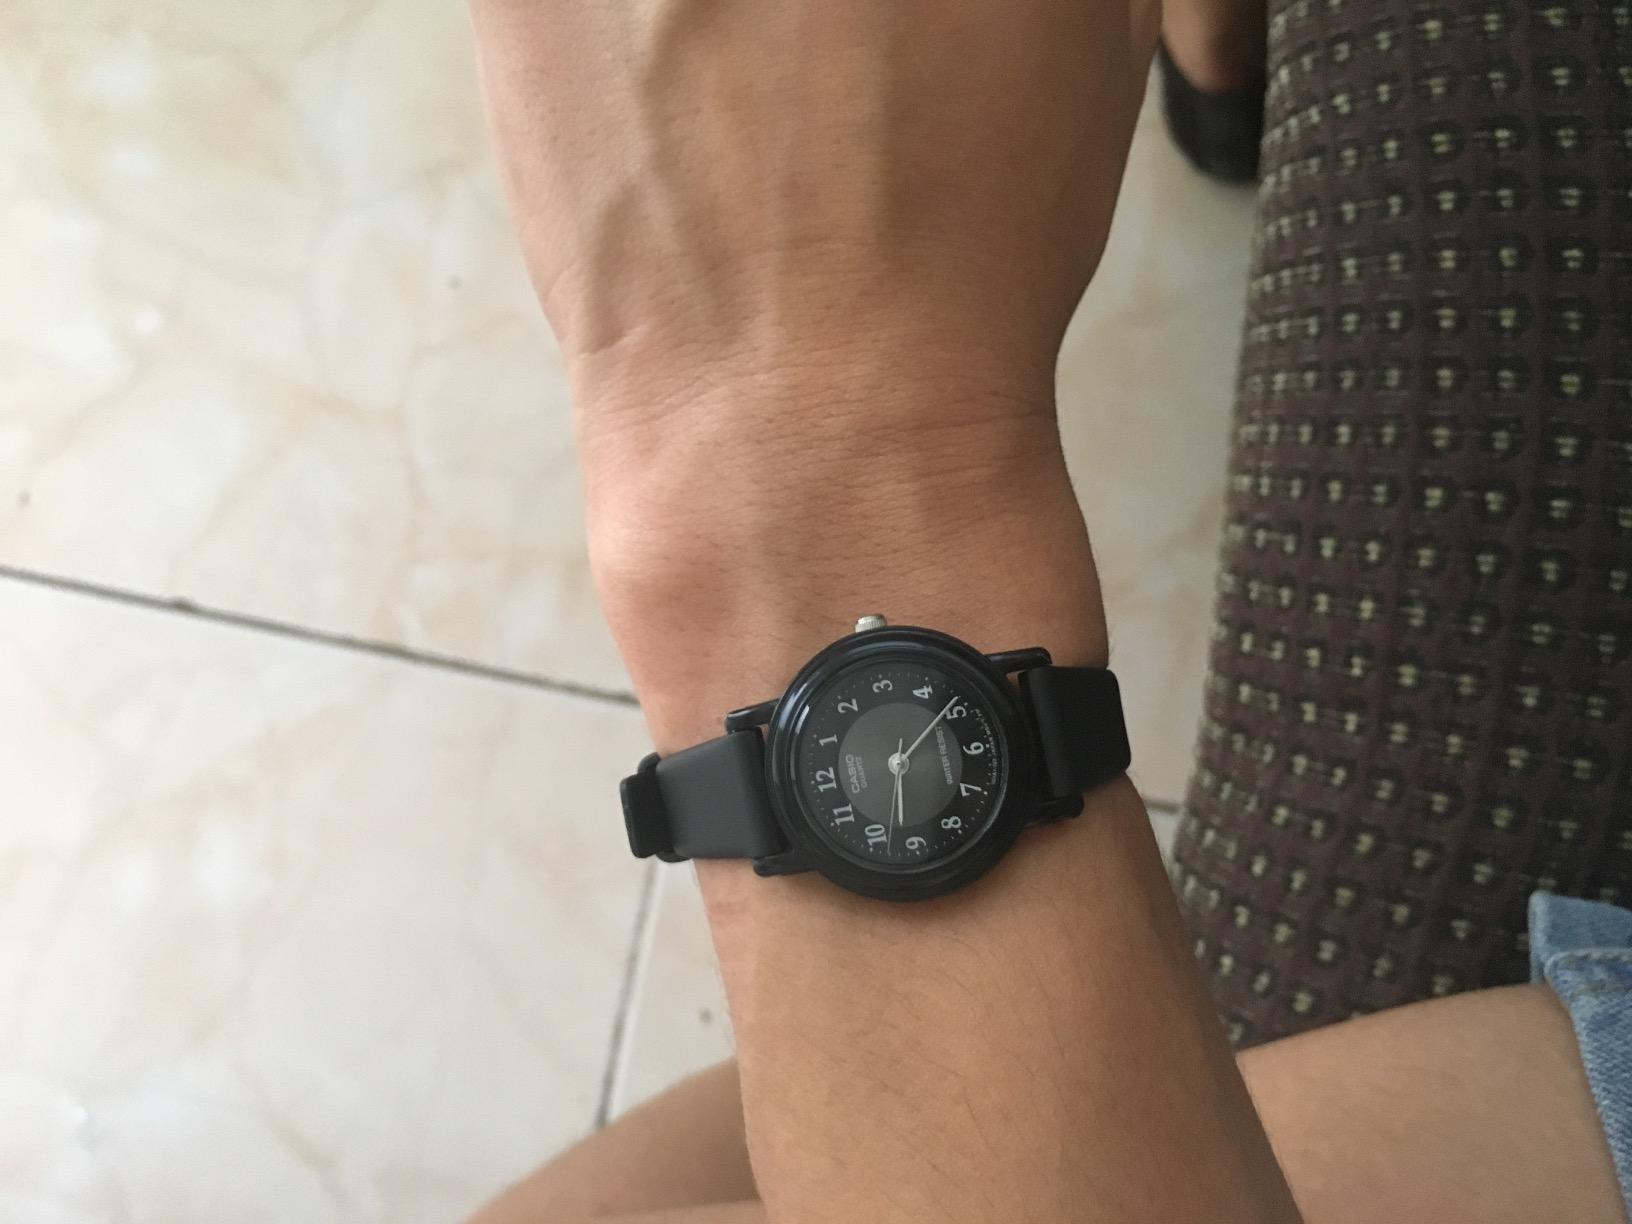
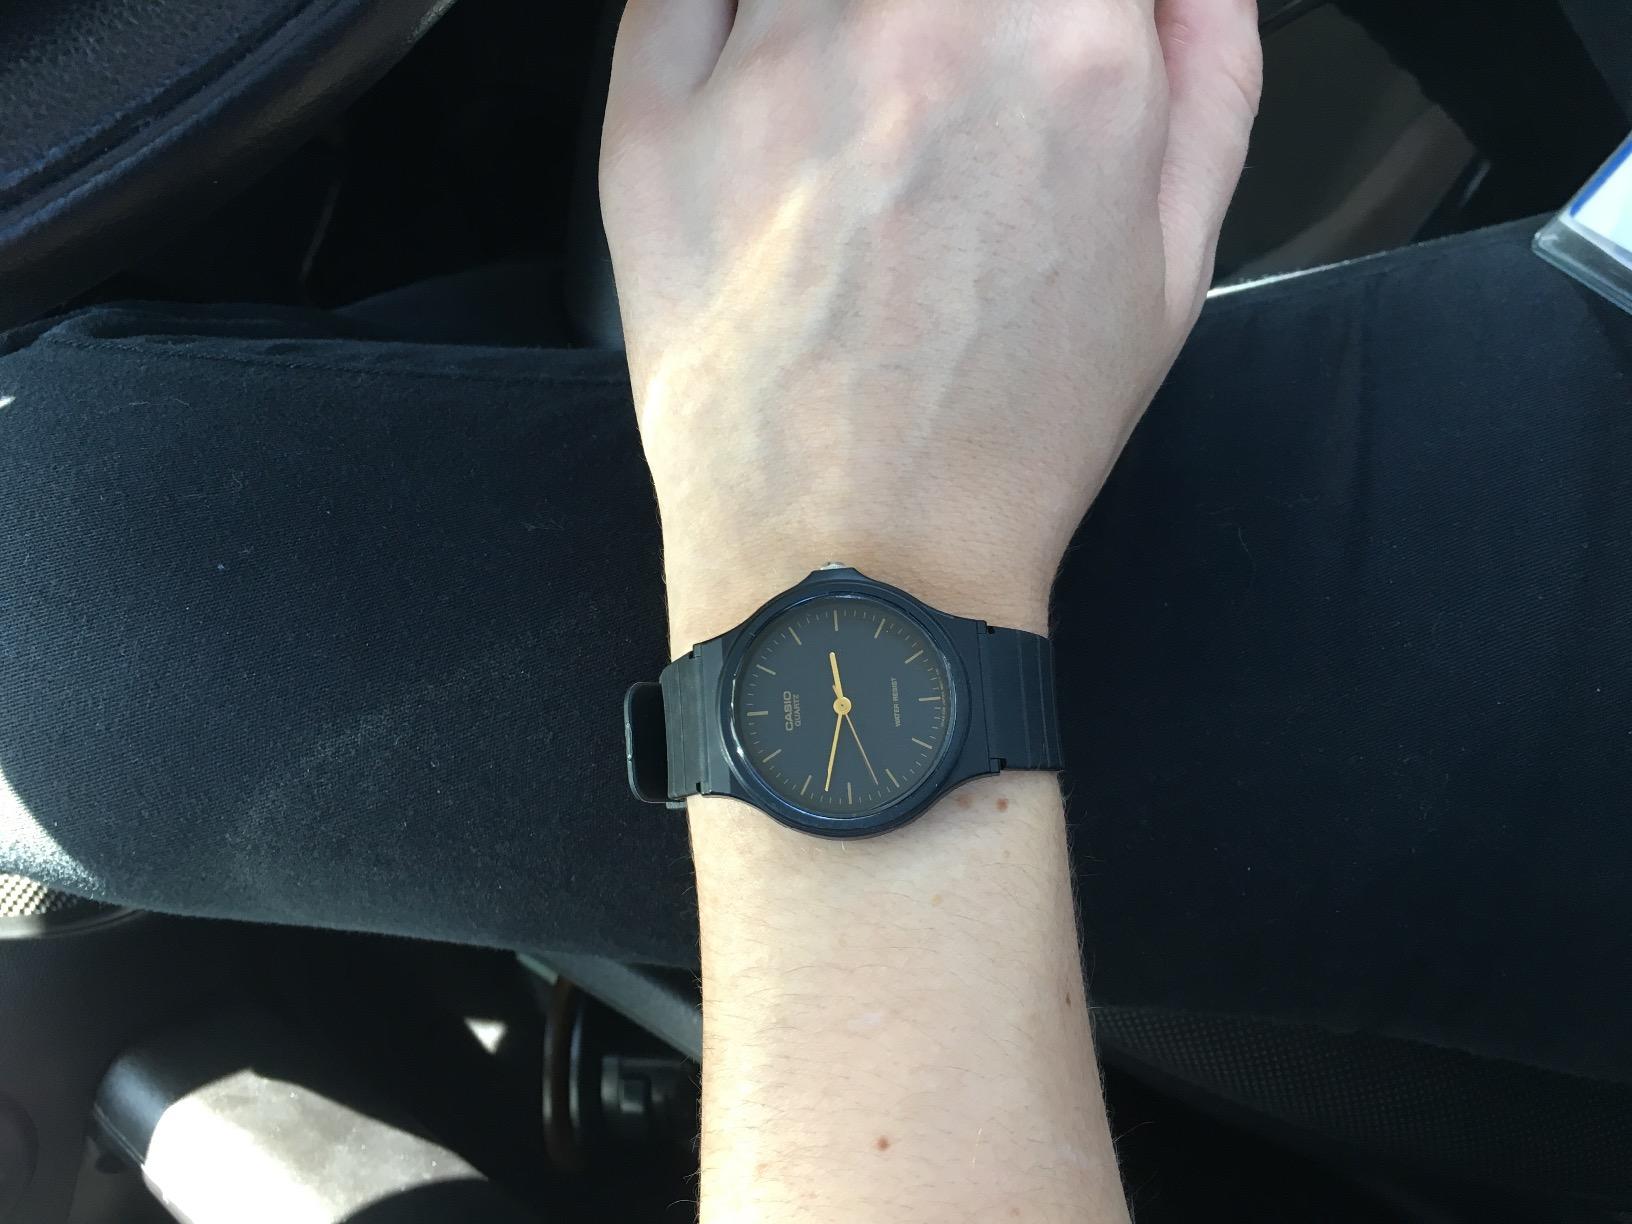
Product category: accessories_watch
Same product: no